Rob Williams (rower, born 1985)

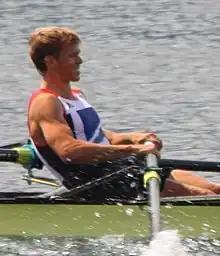
Rob Williams at the 2012 Summer Olympics

Rob Williams (born 21 January 1985, in Taplow) is a British rower who competed at the 2012 Summer Olympics.